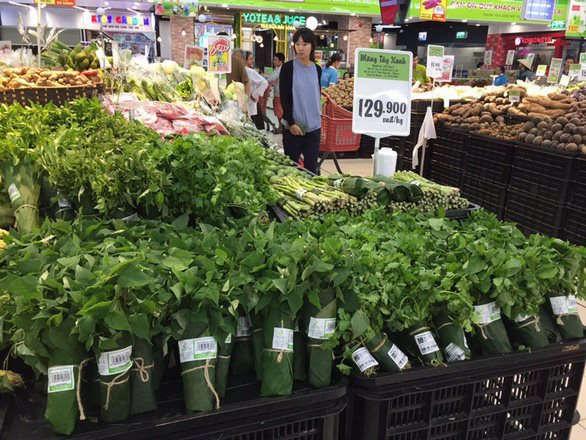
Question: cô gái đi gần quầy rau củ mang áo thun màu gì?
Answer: cô gái mang áo thun màu xanh dương